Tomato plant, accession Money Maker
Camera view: vertical (180 deg); turntable rotation: 150 degrees
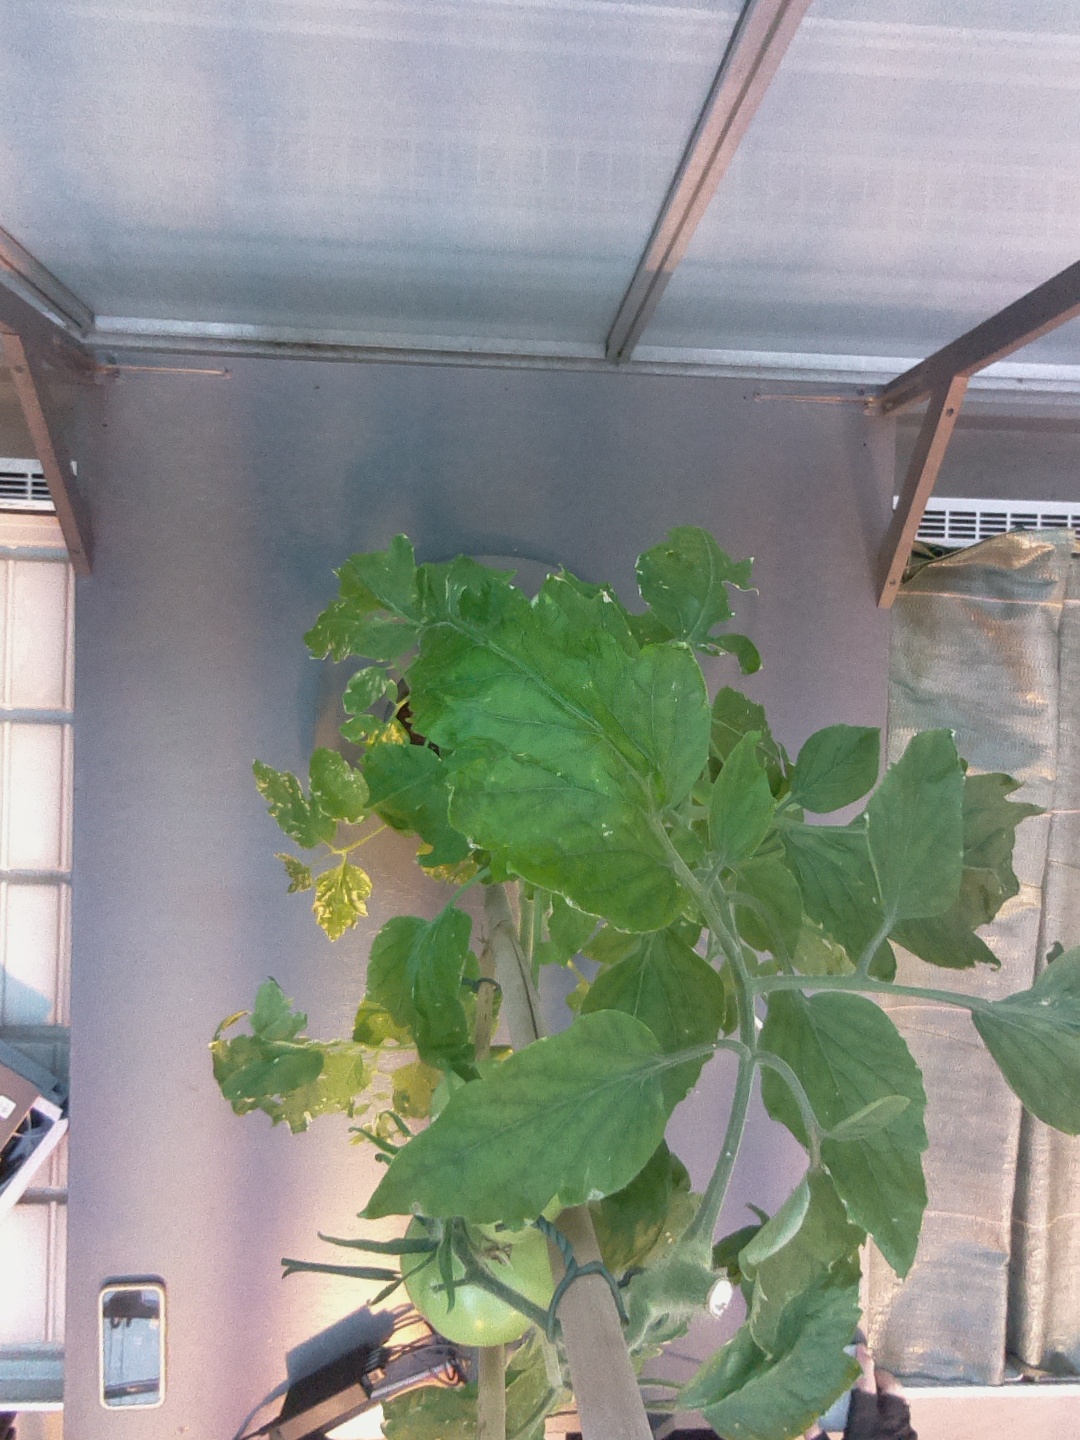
BBCH growth stage 75: 50%-60% of final fruit size